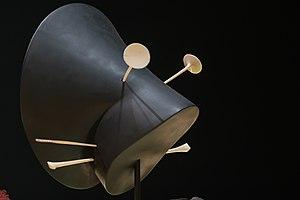
Épingles à chapeaux et à cheveux. 20e siècle. Afrique, République démocratique du Congo, provinces du Haut-Uele et du Bas-Uele. Population mangbetu et zandé. Ivoire. Donation Antoine de Galbert. Musée des Confluences, Lyon. Ces épingles étaient piquées dans les délicates coiffures des femmes et dans les chapeaux des hommes mangbetu. La plupart étaient fabriquées en bois, en métal ou en os, mais les plus précieuses, sculptées en ivoire d'éléphant, signalaient les personnes de haut rang. Elles faisaient partie descadeaux échangés entre amoureux, mais servaient aussi d'accessoire pour le soin des ongles et des petites plaies
Les Mangbetu sont une population d'Afrique centrale vivant au nord-est de la République démocratique du Congo.